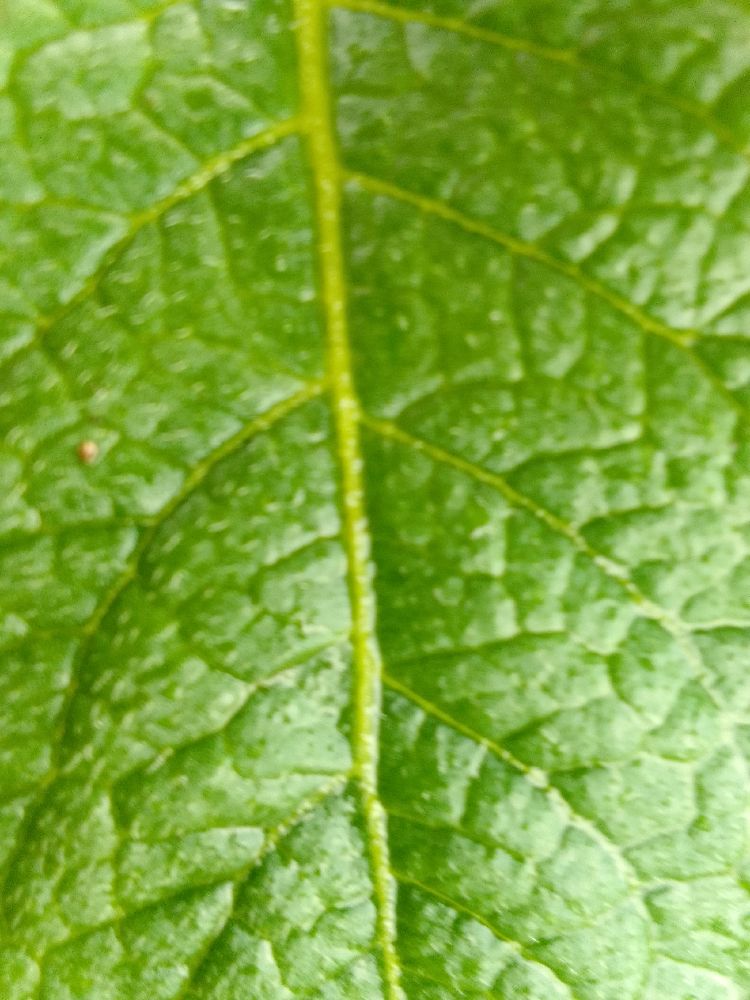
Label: Healthy